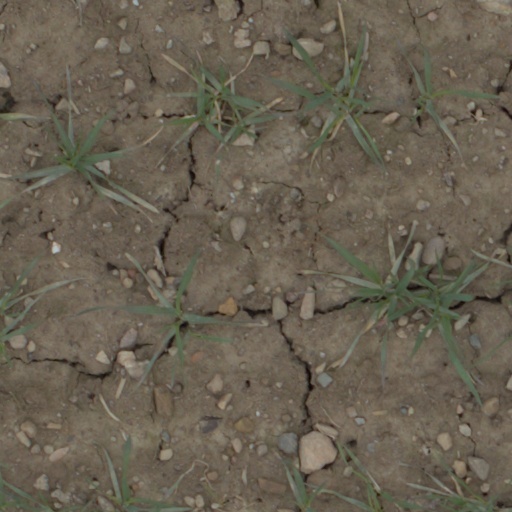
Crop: wheat